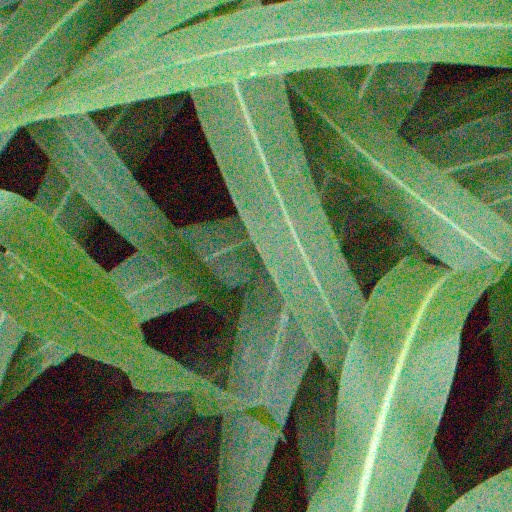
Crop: sorghum